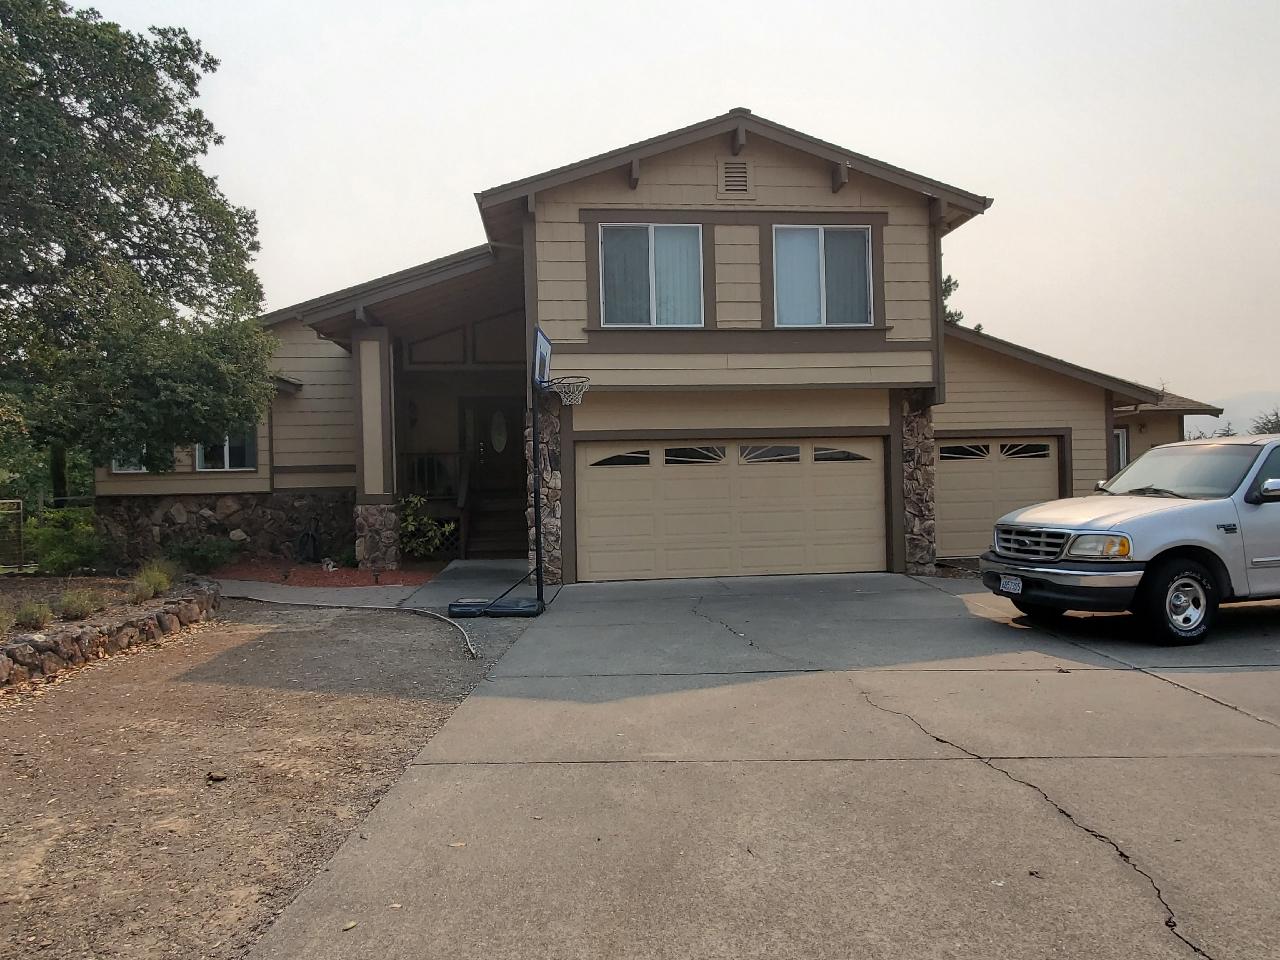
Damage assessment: affected